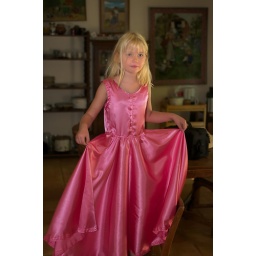
Sabina is standing on a chair in front of a mirror trying on the new dress my mother made for her.